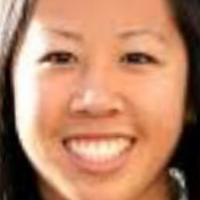
Age group: age 21-30